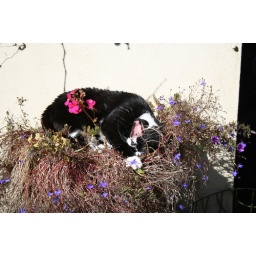
Lucy in a plant pot